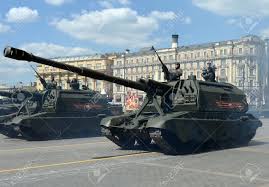
Label: 2S19_MSTA